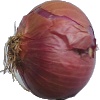
Label: Onion Red 1